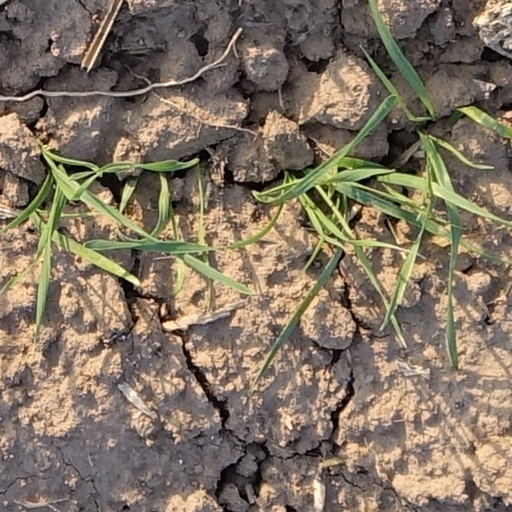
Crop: wheat